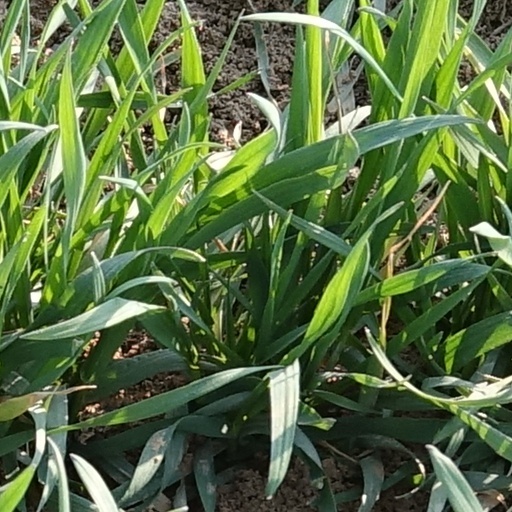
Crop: wheat